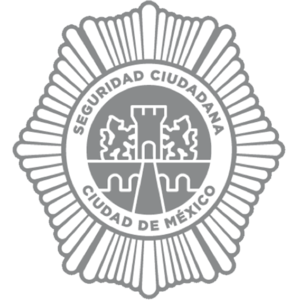
L'attaque contre Omar García Harfuch est une opération armée menée par le Cartel de Jalisco Nouvelle Génération, le 26 juin 2020, visant à tuer le secrétaire à la sécurité de la ville de Mexico.